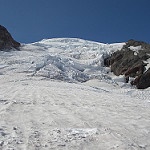
Scene: Outdoor